Lligwy

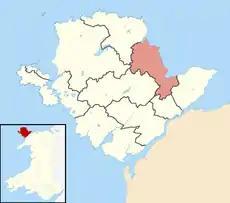
Lligwy ward location on Anglesey

Lligwy is an electoral ward on the northeast coast of Anglesey, Wales. It includes the communities Moelfre, Llaneugrad, Llanfair-Mathafarn-Eithaf (including the village of Benllech) and Pentraeth; and the electoral ward of Llanfihangel Tre'r Beirdd in the community of Llanddyfnan. Lligwy elects three county councillors to the Isle of Anglesey County Council.